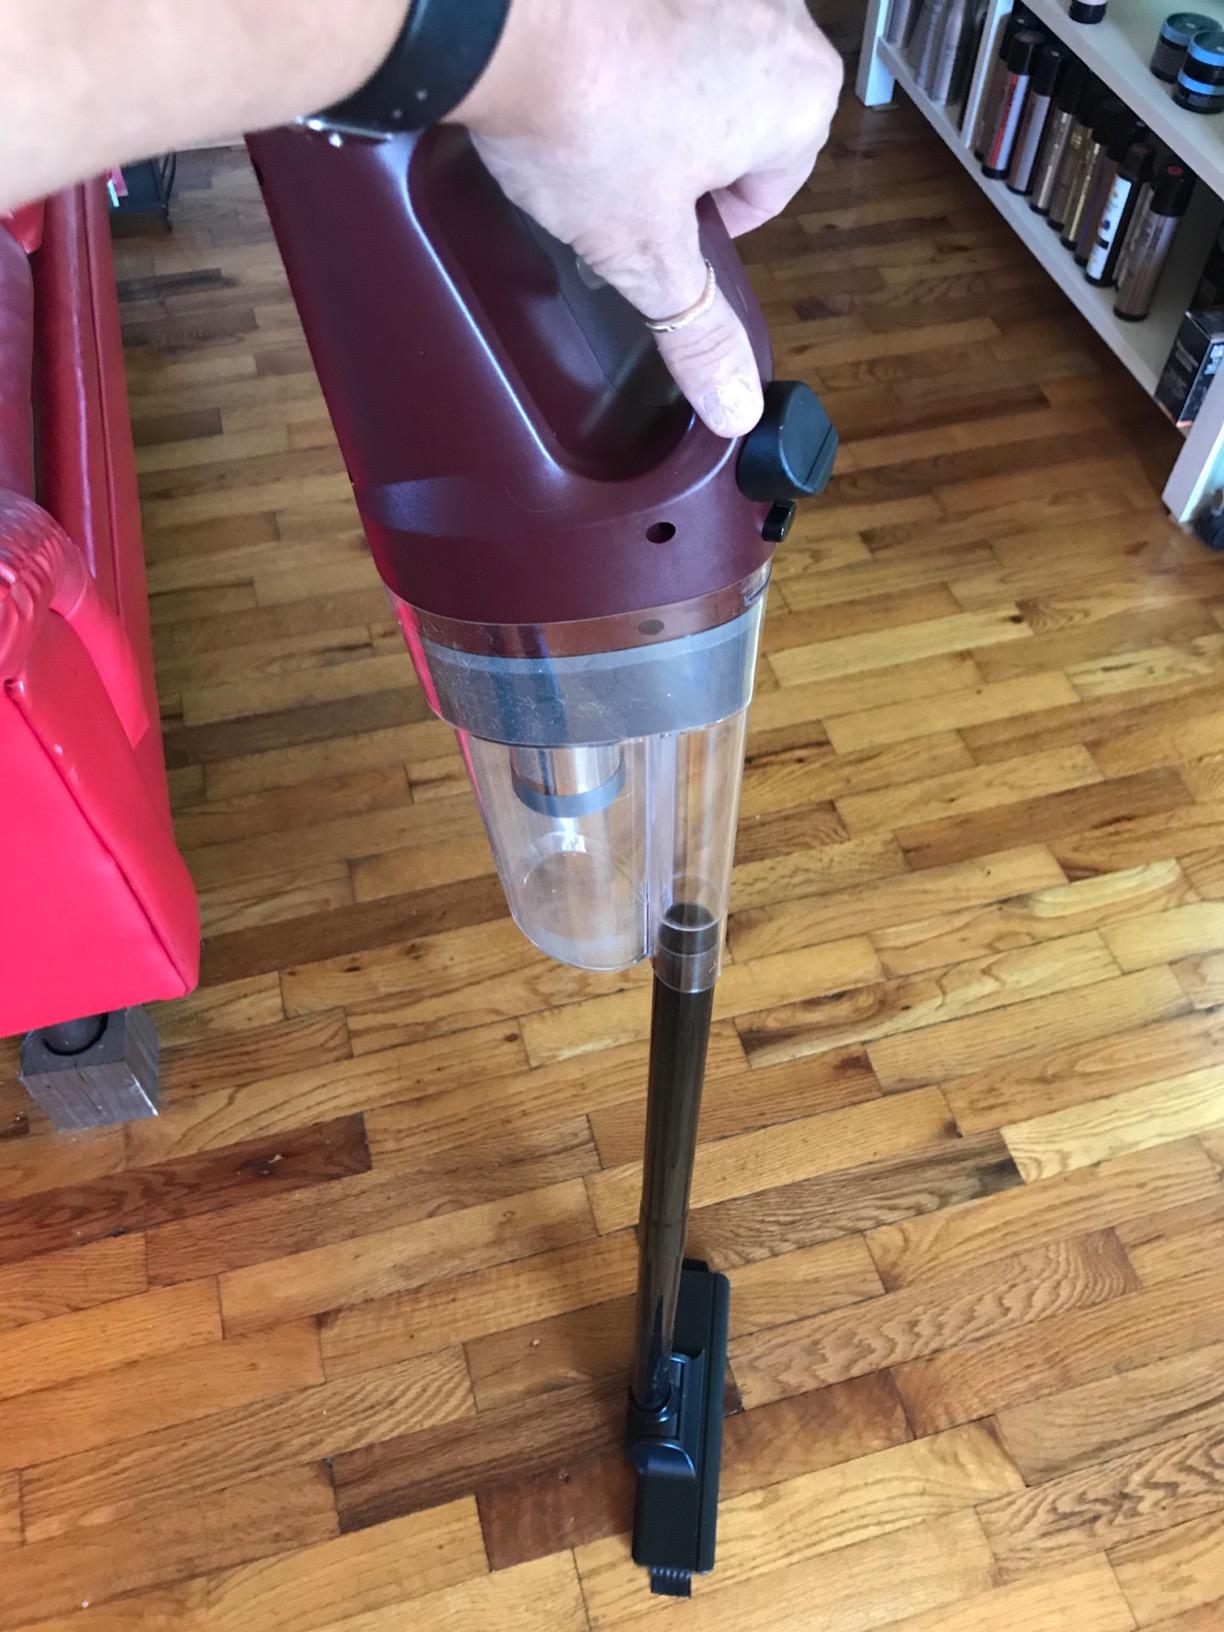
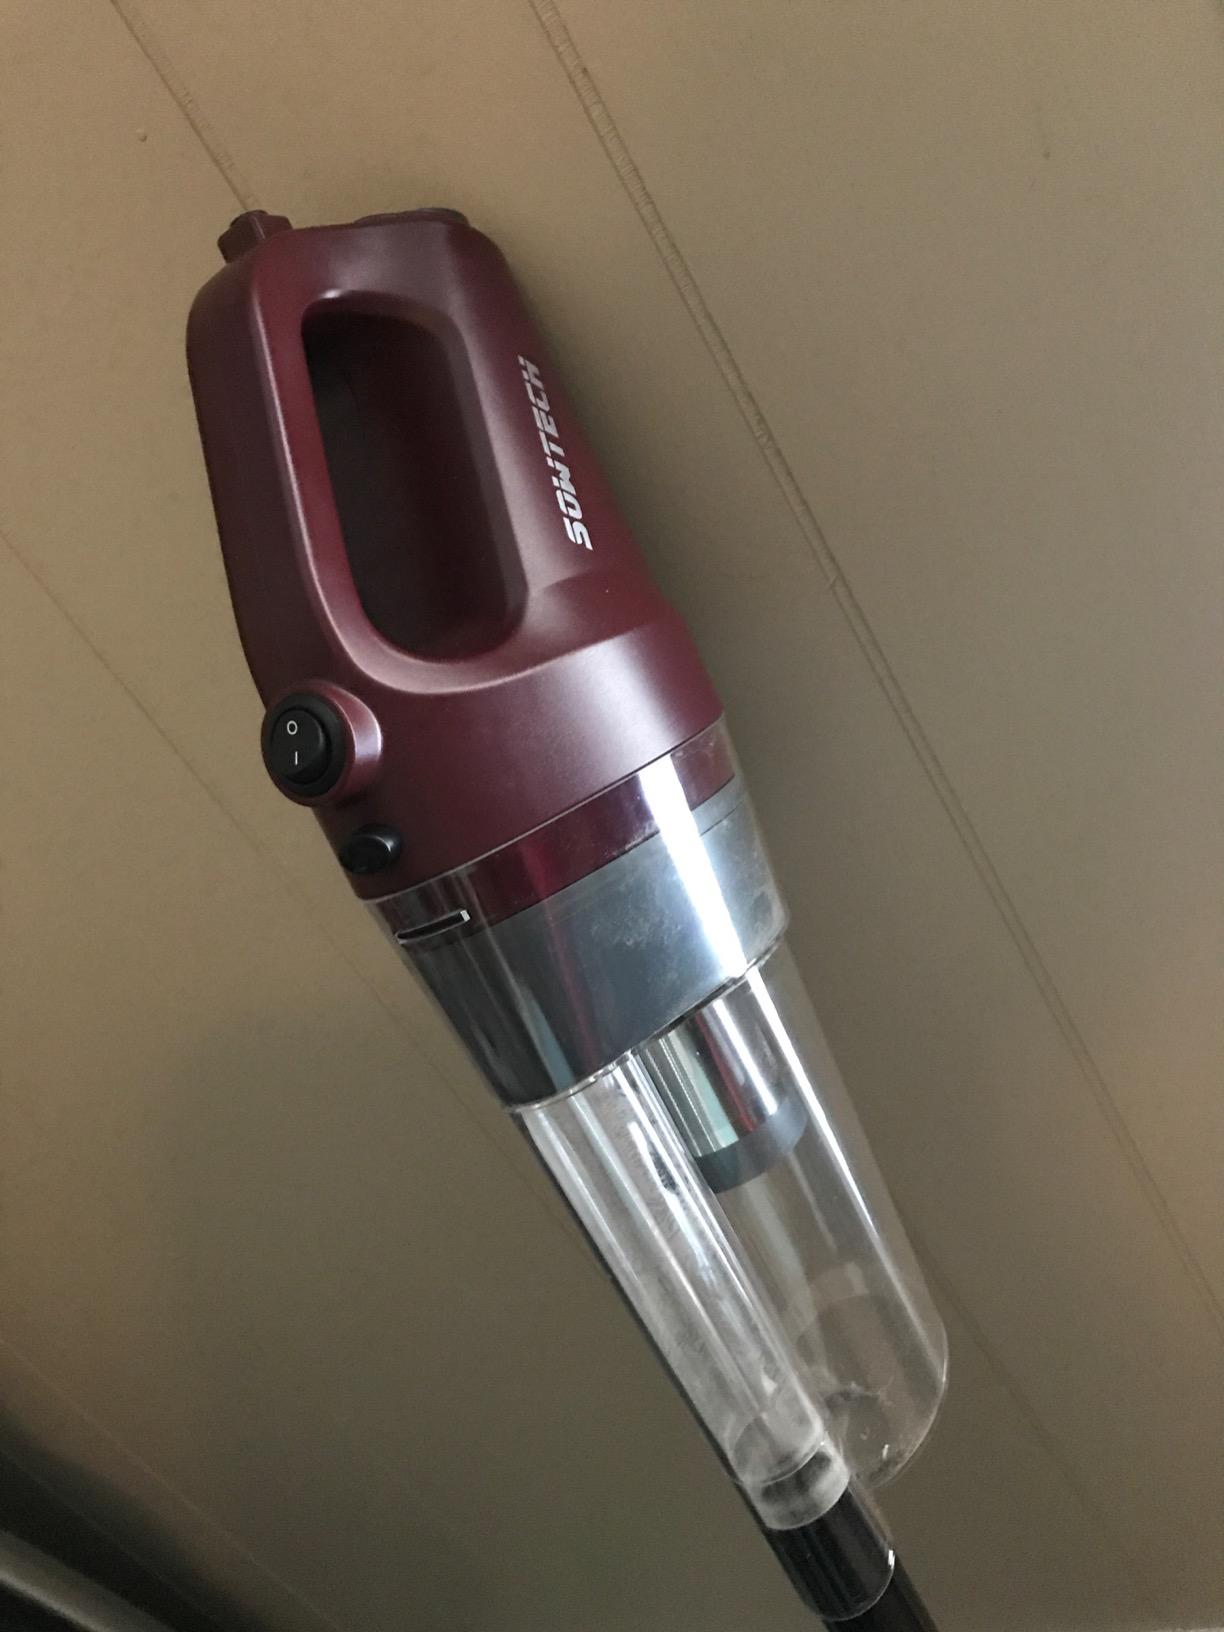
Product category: items_vacuum
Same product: yes